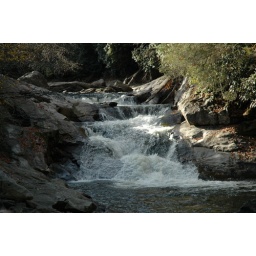
Off the side of a mountain road in the Appalachians.